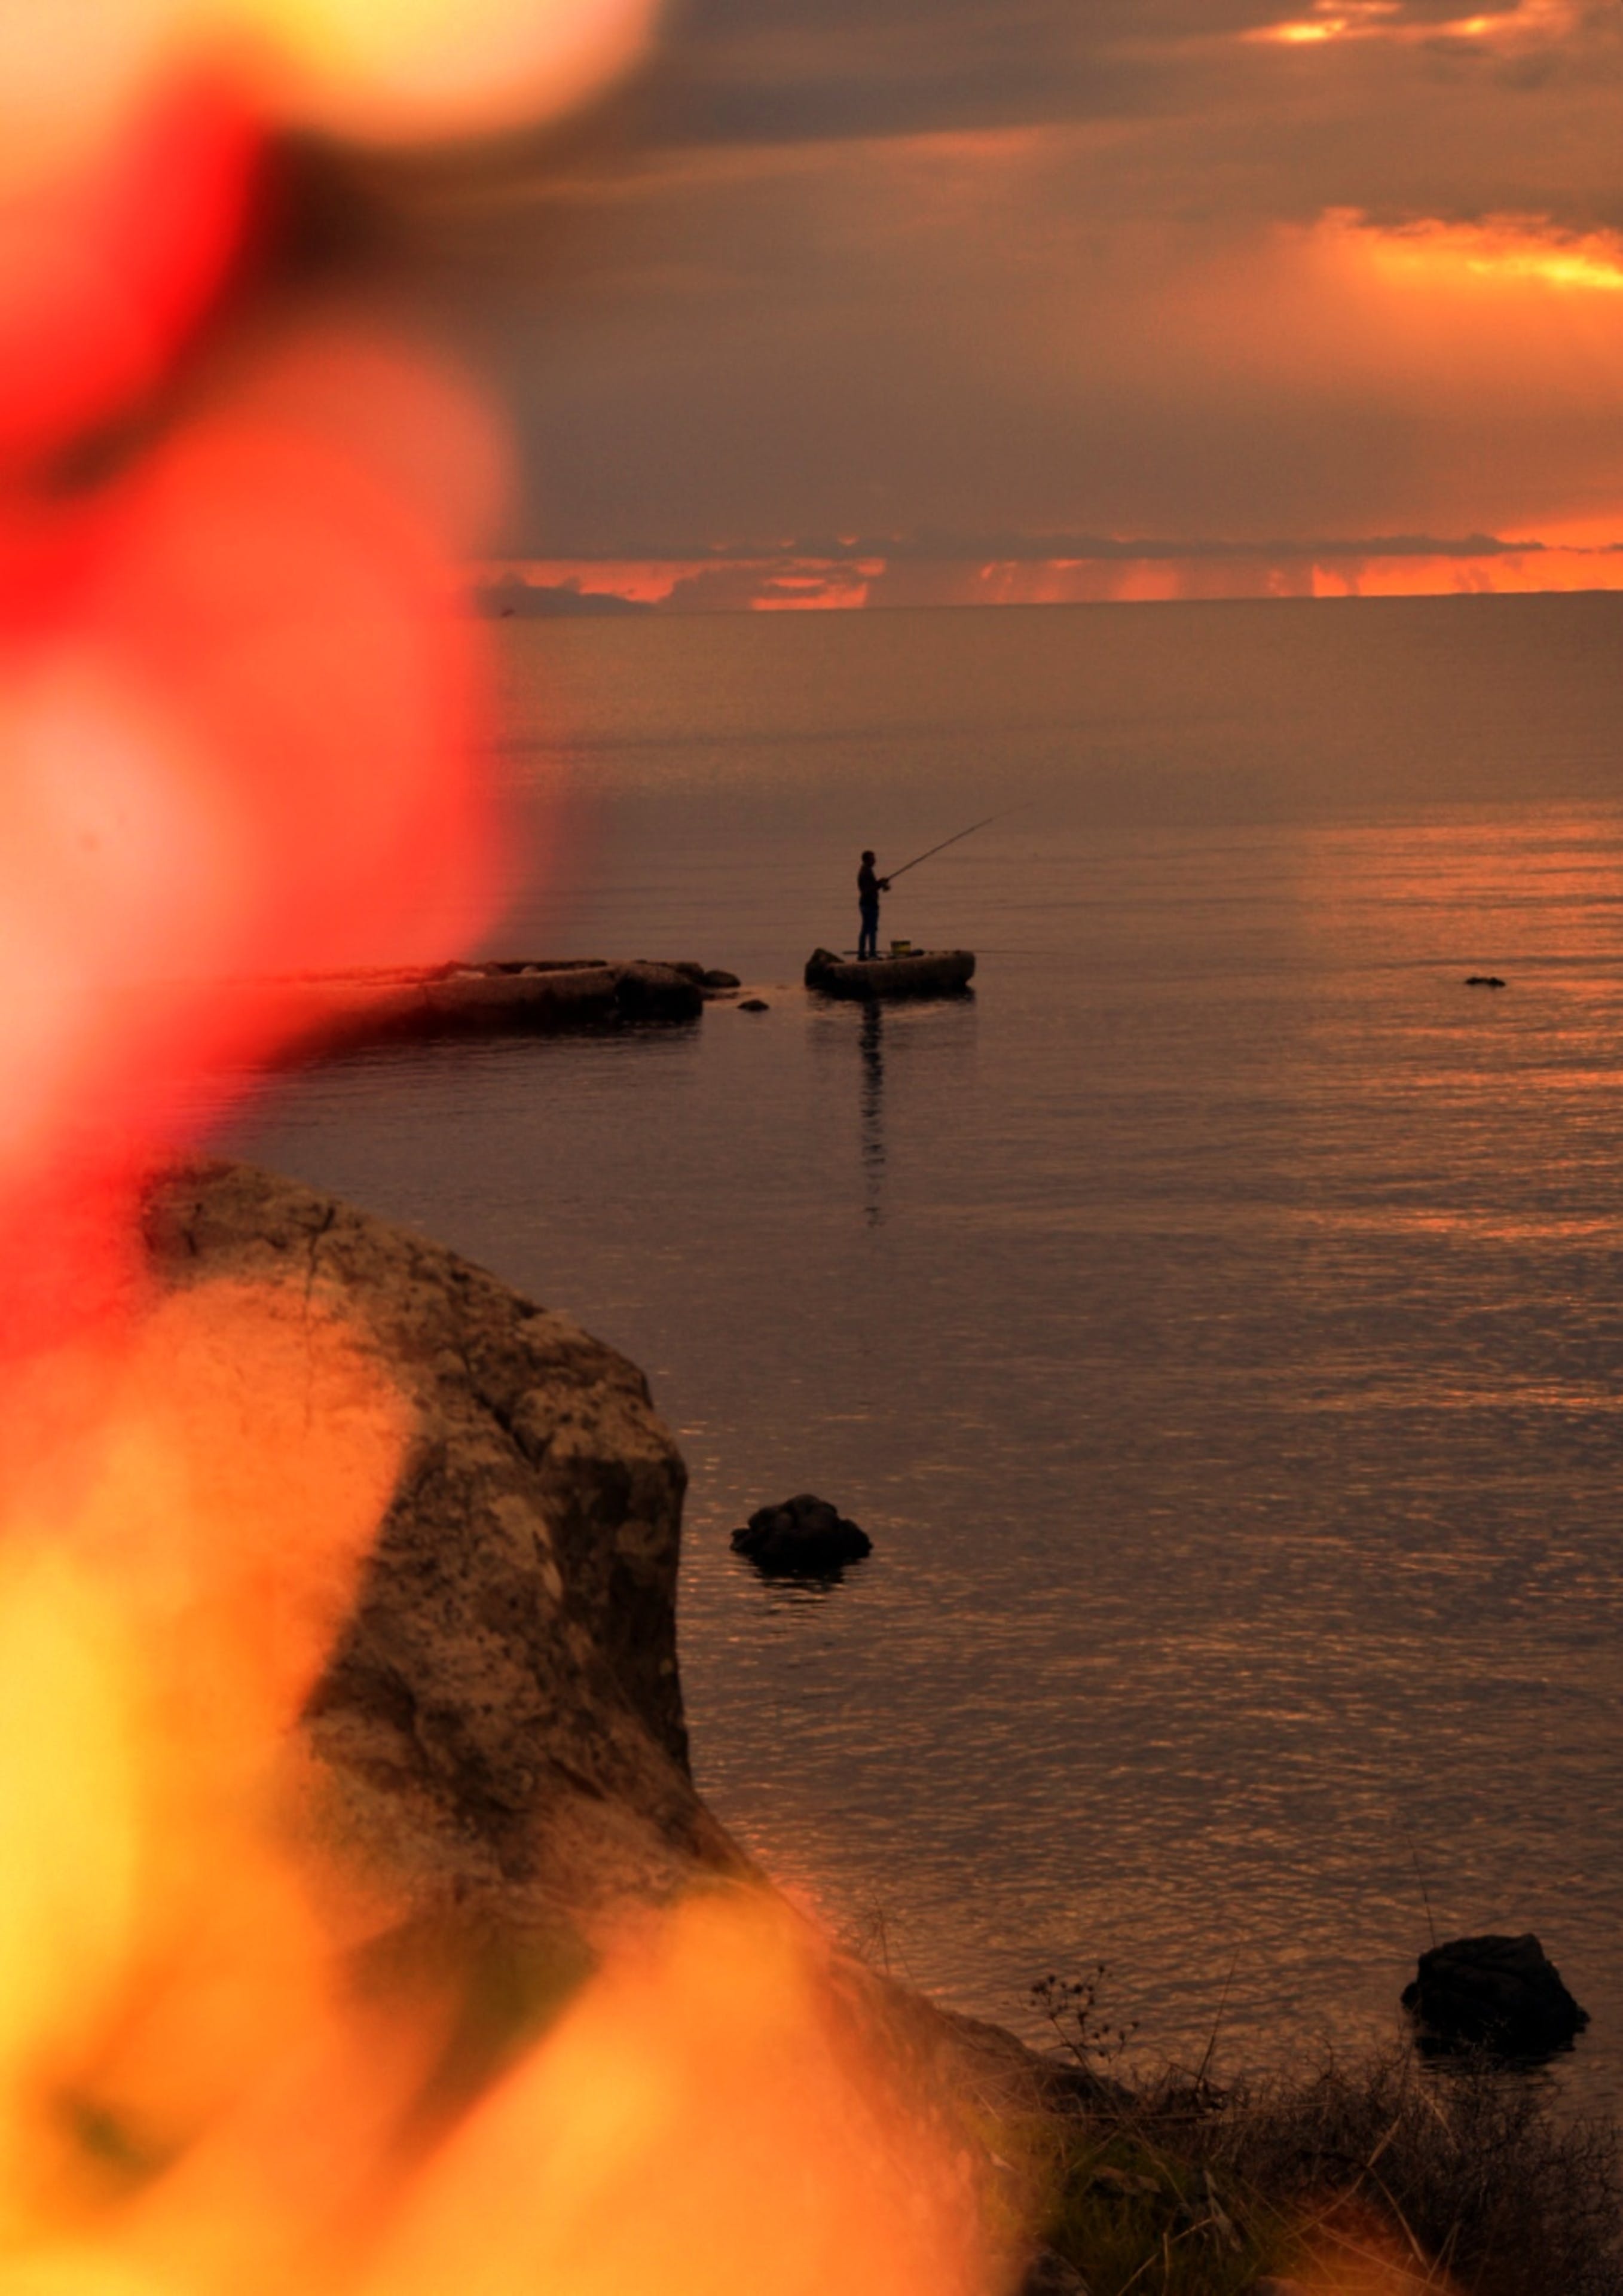
natural, water, cloud, atmosphere, sky, afterglow, orange, body of water, boat, dusk, sunlight, atmospheric phenomenon, coastal and oceanic landforms, red sky at morning, beach, sunset, sunrise, watercraft, horizon, natural landscape, lake, landscape, wind wave, boats and boating equipment and supplies, calm, sun, tree, shore, reflection, dawn, evening, sound, ocean, astronomical object, wave, coast, headland, rock, tropics, tide, loch, cumulus, bay, sea, heat, seabird, inlet, water transportation, vacation, silhouette, reservoir